John Laviers Wheatley

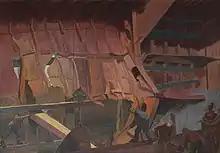
"Divers at Work Repairing a Torpedoed Ship" (1918) (Art.IWM ART 2245)

Wheatley was born in Abergavenny in Wales and was the only son of Sir Zachariah Wheatley, a former mayor of the town. The younger Wheatley attended the Slade School of Art during 1912 and 1913, having previously taken art lessions from both Stanhope Forbes and Walter Sickert.